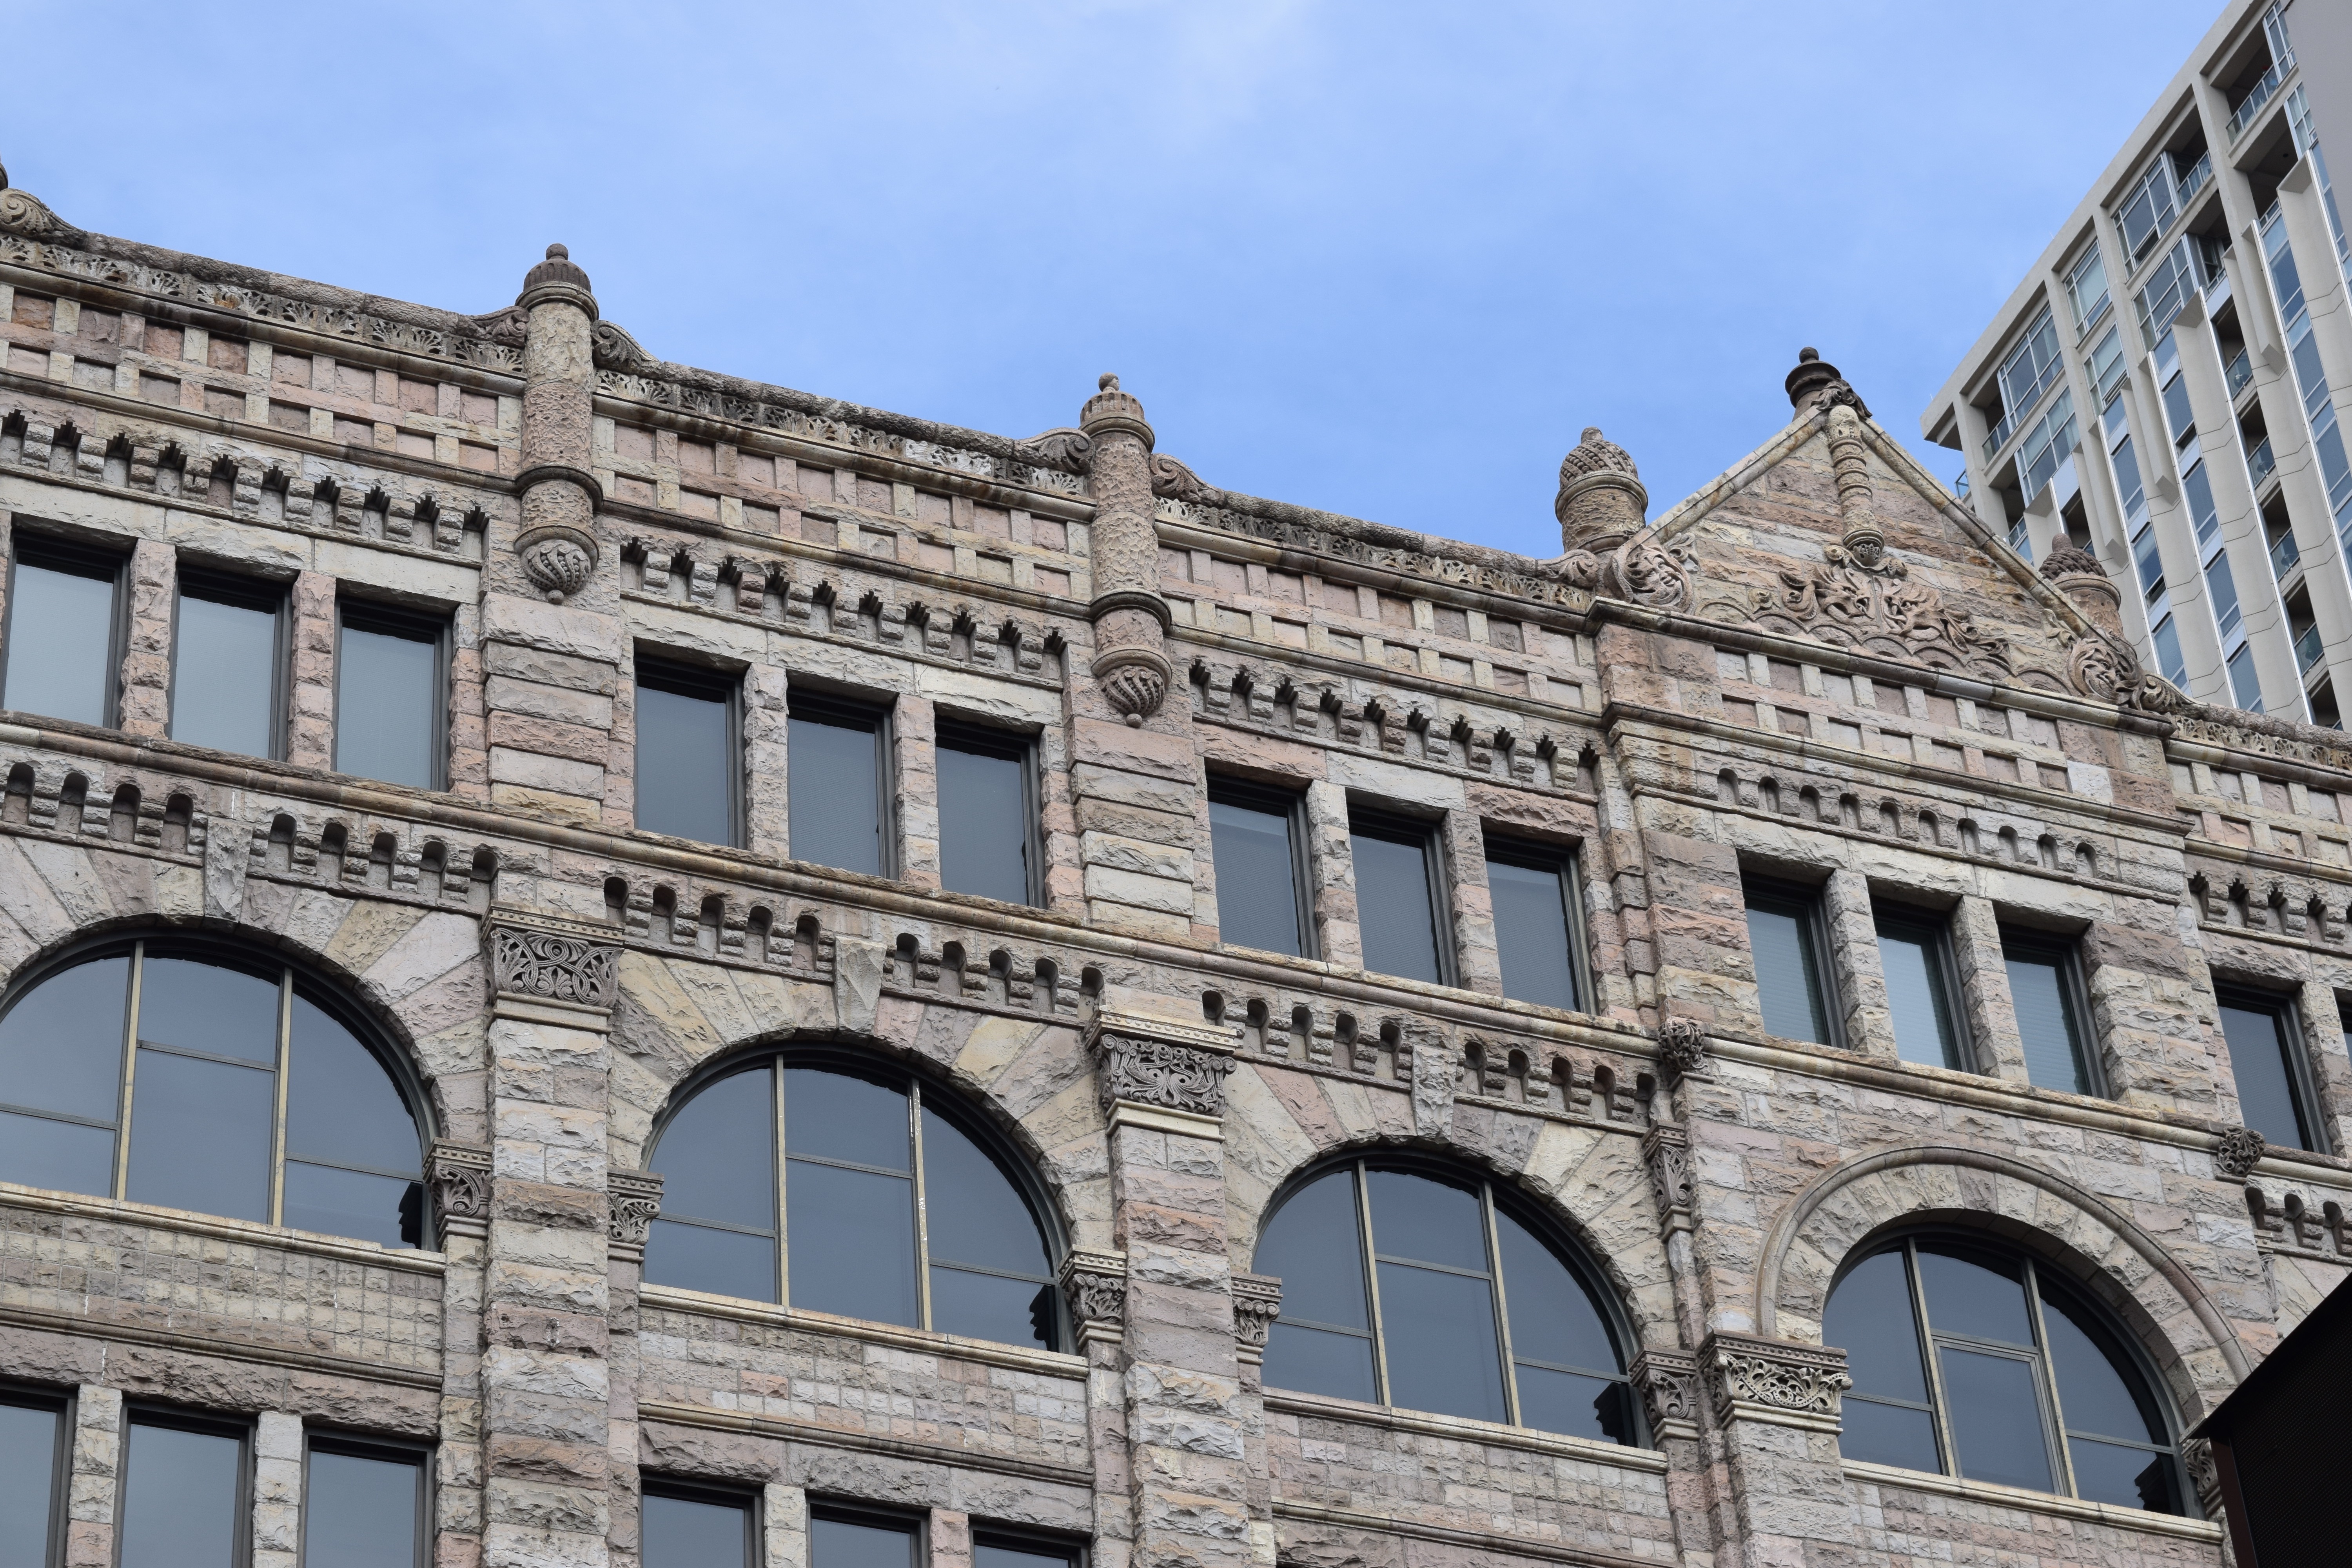
architecture, building, palace, downtown, arch, landmark, facade, tourism, ancient history